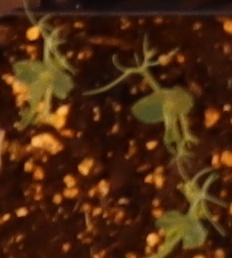
Label: Field Pea